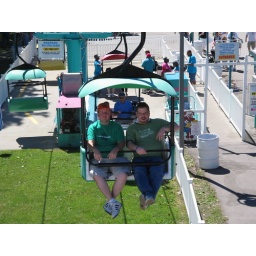
Bags & Fro sitting in a tree